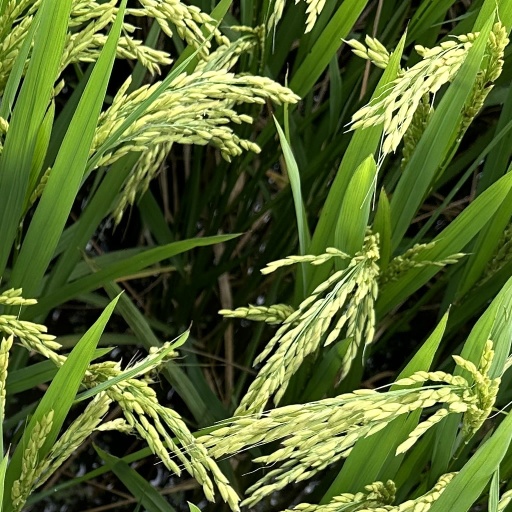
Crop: rice